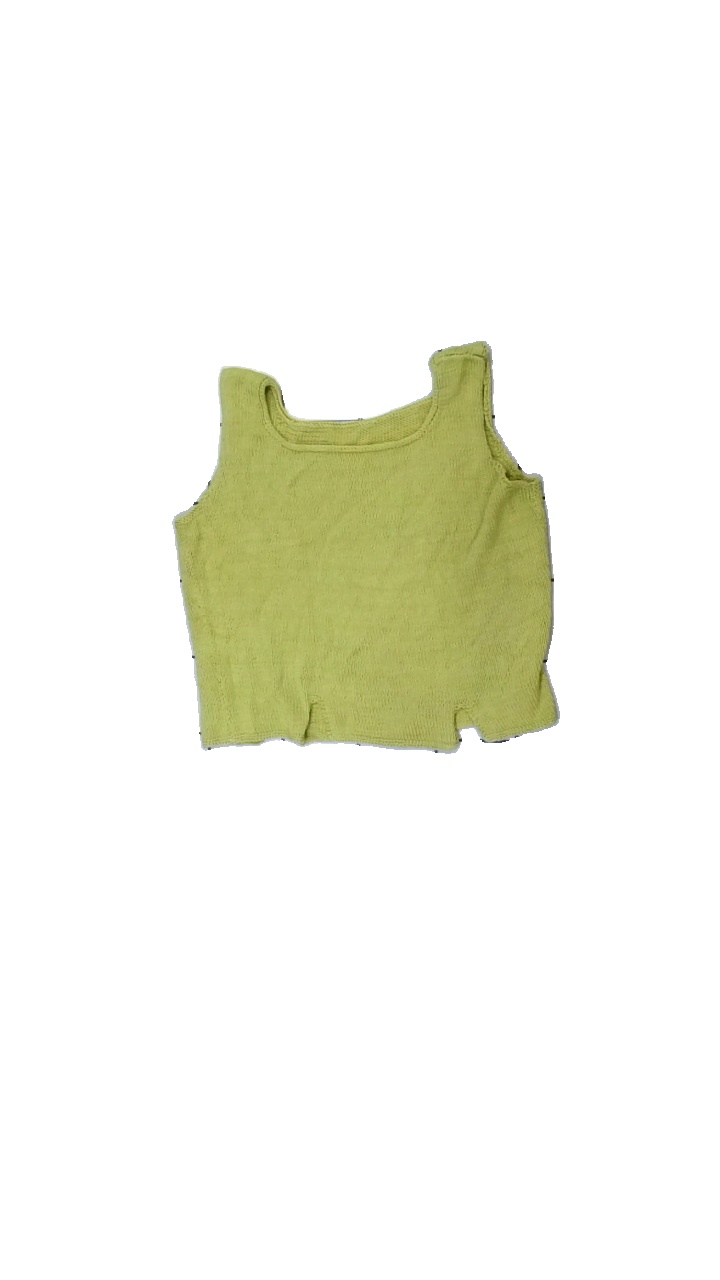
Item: Top (Ladies)
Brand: Missing
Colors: Green
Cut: Regular, Cropped
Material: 100% cotton
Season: All
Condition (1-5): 3
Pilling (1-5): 4
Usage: Reuse
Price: <50